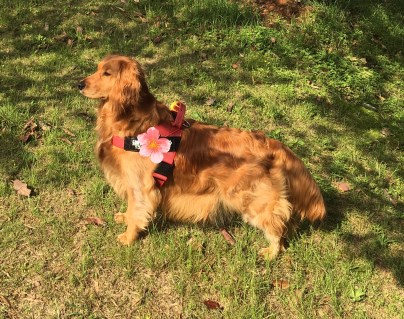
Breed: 5355-n000126-golden_retriever